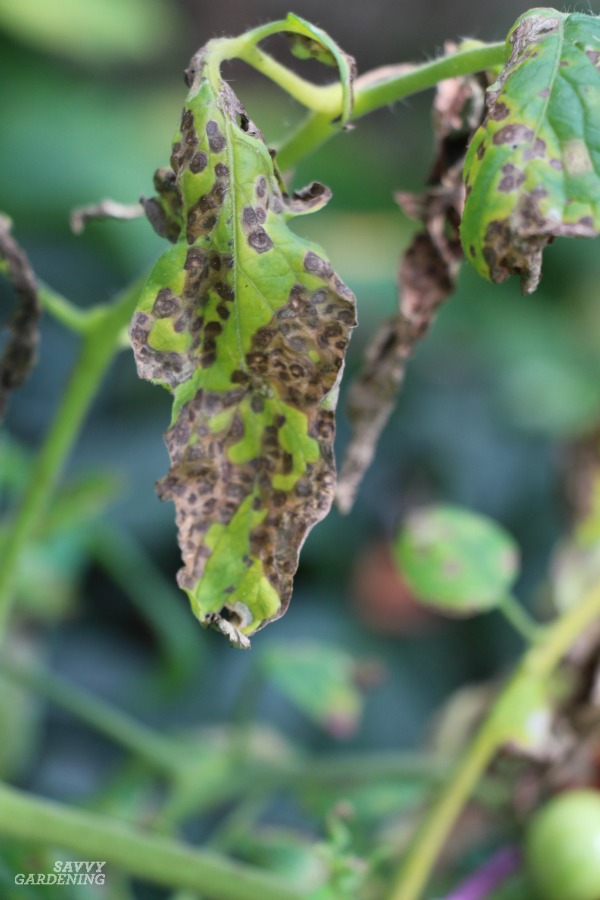
Plant: Tomato
Disease: tomato septoria leaf spot